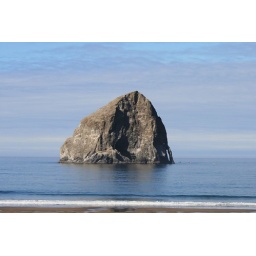
haystack rock near pacific beach